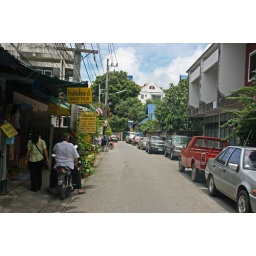
That blue rood in the distance is my home away from home in Chiang Mai.